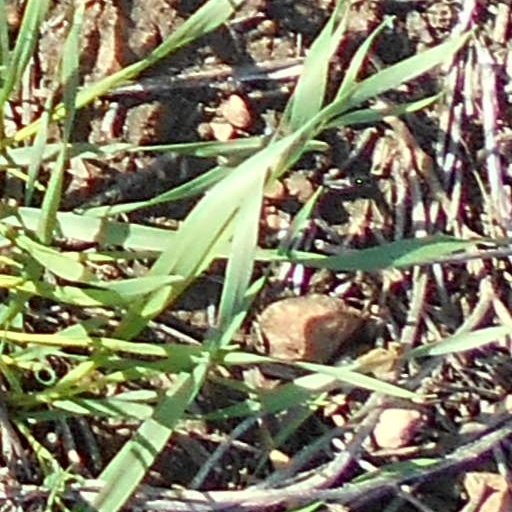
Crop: wheat